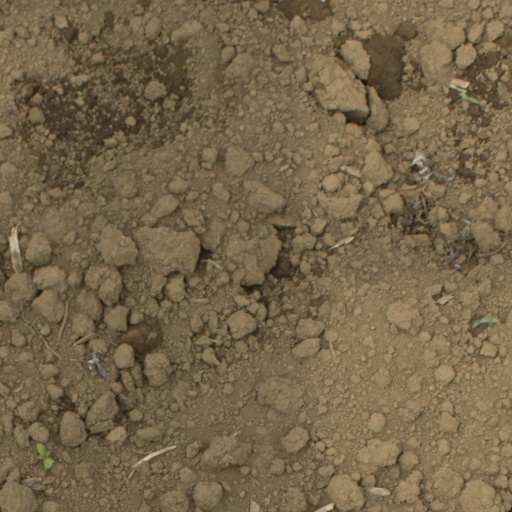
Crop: Jerusalem artichoke